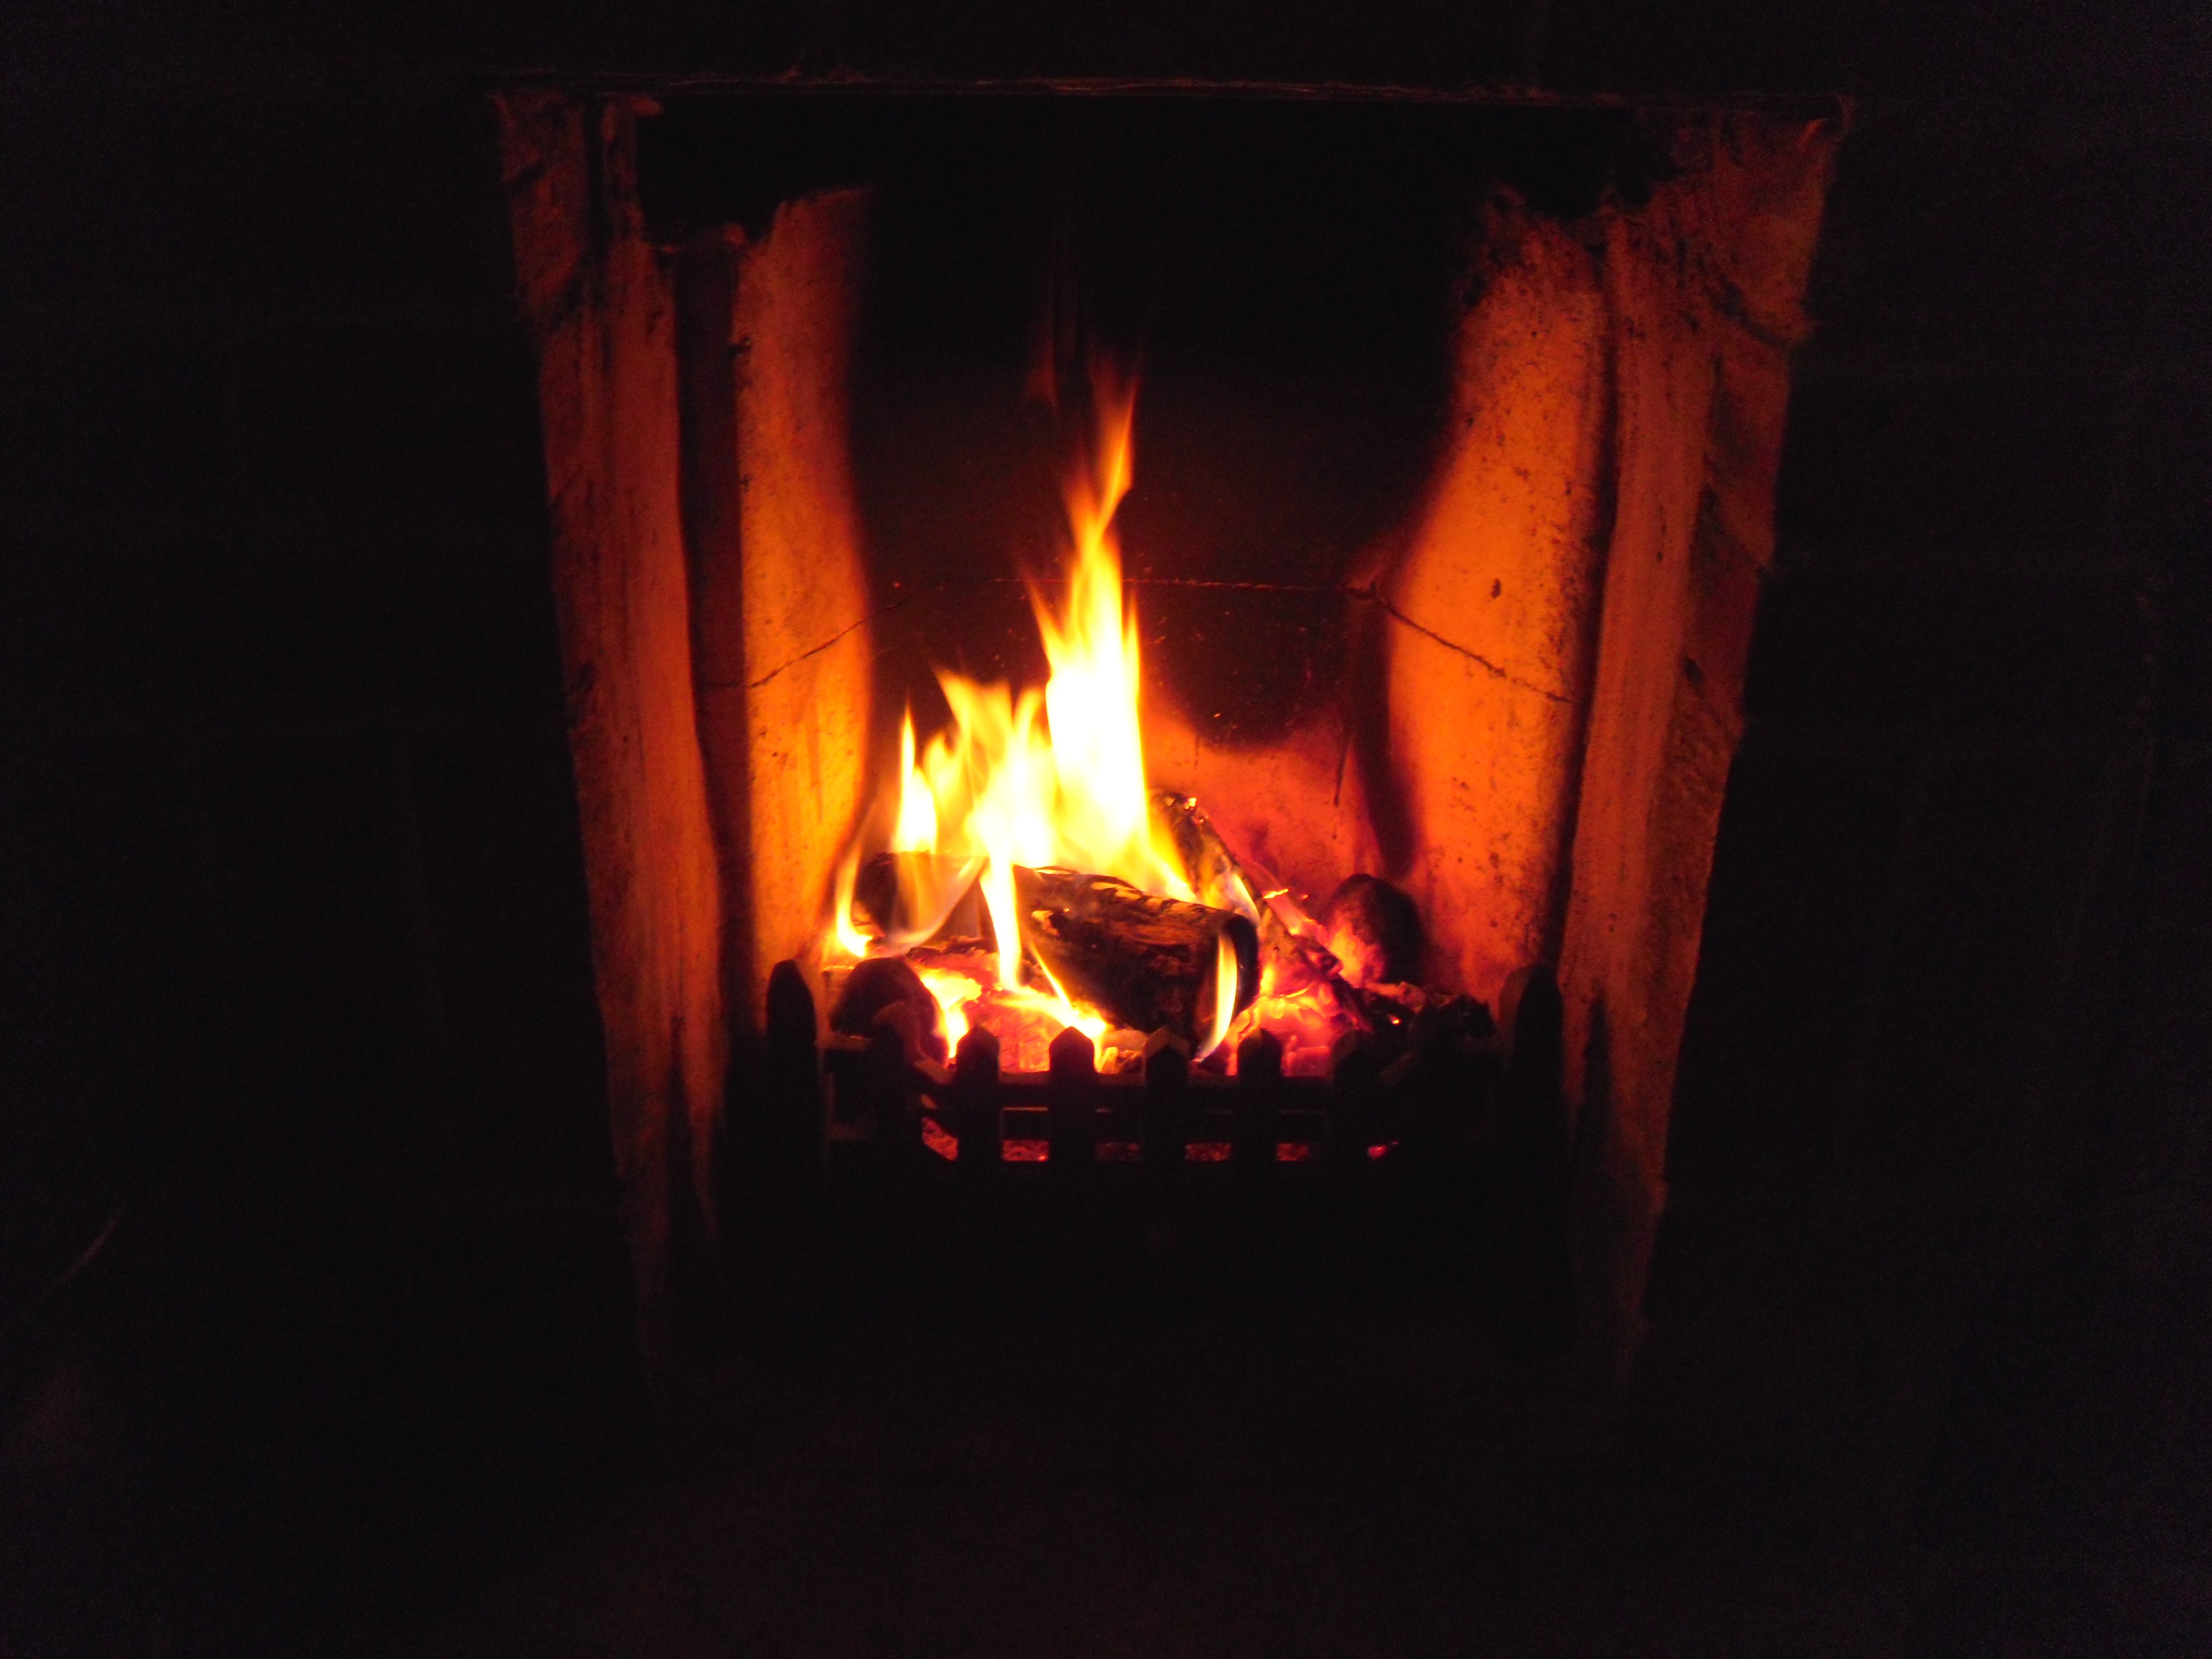
open, wood, night, warm, time, flame, fire, glow, darkness, campfire, lighting, bonfire, burning, hearth